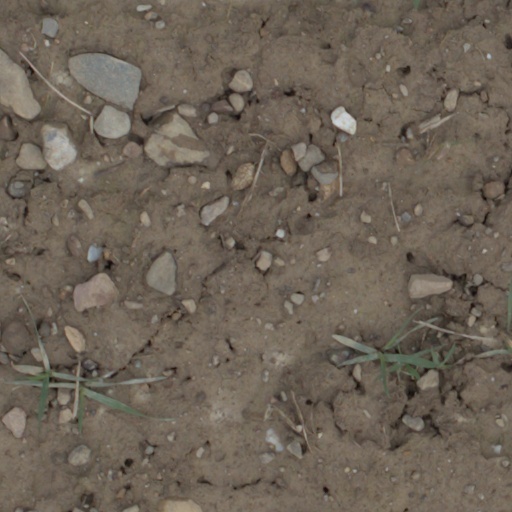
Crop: wheat